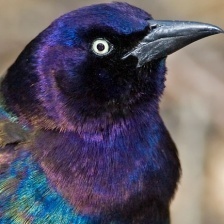
Species: COMMON GRACKLE
Scientific name: QUISCALUS QUISCULA